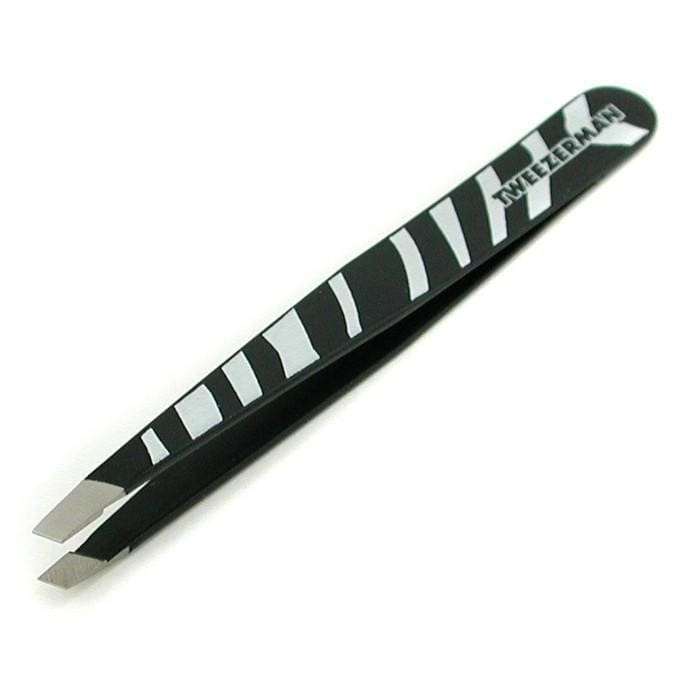
Slant Tweezer (Pattern Prints) - Animal Print- Zebra - -
-Special edition of famous full size slant tweezer to groom unruly brows -Perfectly aligned, hand filed stainless steel tips for grabbing hair -Guarantees precise tweezing effect in one stroke -Comes out with different patterns in enamel color finish -Graffiti is chosen for universal appeal -Care: Do not drop tweezers. This may damage the tip & throw tweezers out of alignment Product Line: Accessories Product Size: -
Brand: Tweezerman
Category: Health & Beauty > Personal Care > Tweezers